Two Stage Sisters

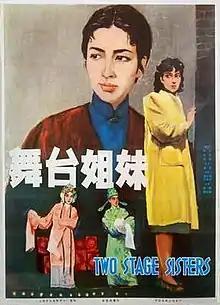

Two Stage Sisters is a 1964 Chinese opera film directed by Xie Jin, renowned for its feminist themes and critique of pre-revolutionary Chinese society(Zhang, 2004, p. 112). Reference: Zhang, Yingjin(2004). "Chinese National Cinema". Routledge. Made just before the Cultural Revolution, Two Stage Sisters, a 1964 Chinese opera film directed by Xie Jin, was made just before the Cultural Revolution and renowned for its feminist themes and critique of pre-revolutionary Chinese society. [19]